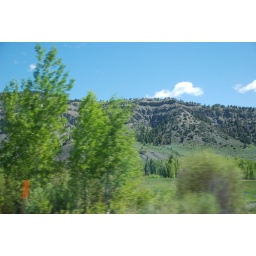
Playing with a large depth of field made the trees in the foreground almost look painted.